Shudhu Tumi

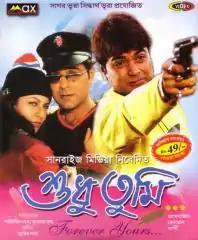
Theatrical release poster

Shudhu Tumi is a 2004 Bengali romantic action drama film directed by Abhijit Guha and Sudeshna Roy, produced by Sagar Bhora and Siddhartha Bhora, and starring Prosenjit and Koel in the lead roles. Zubeen Garg composed the music.